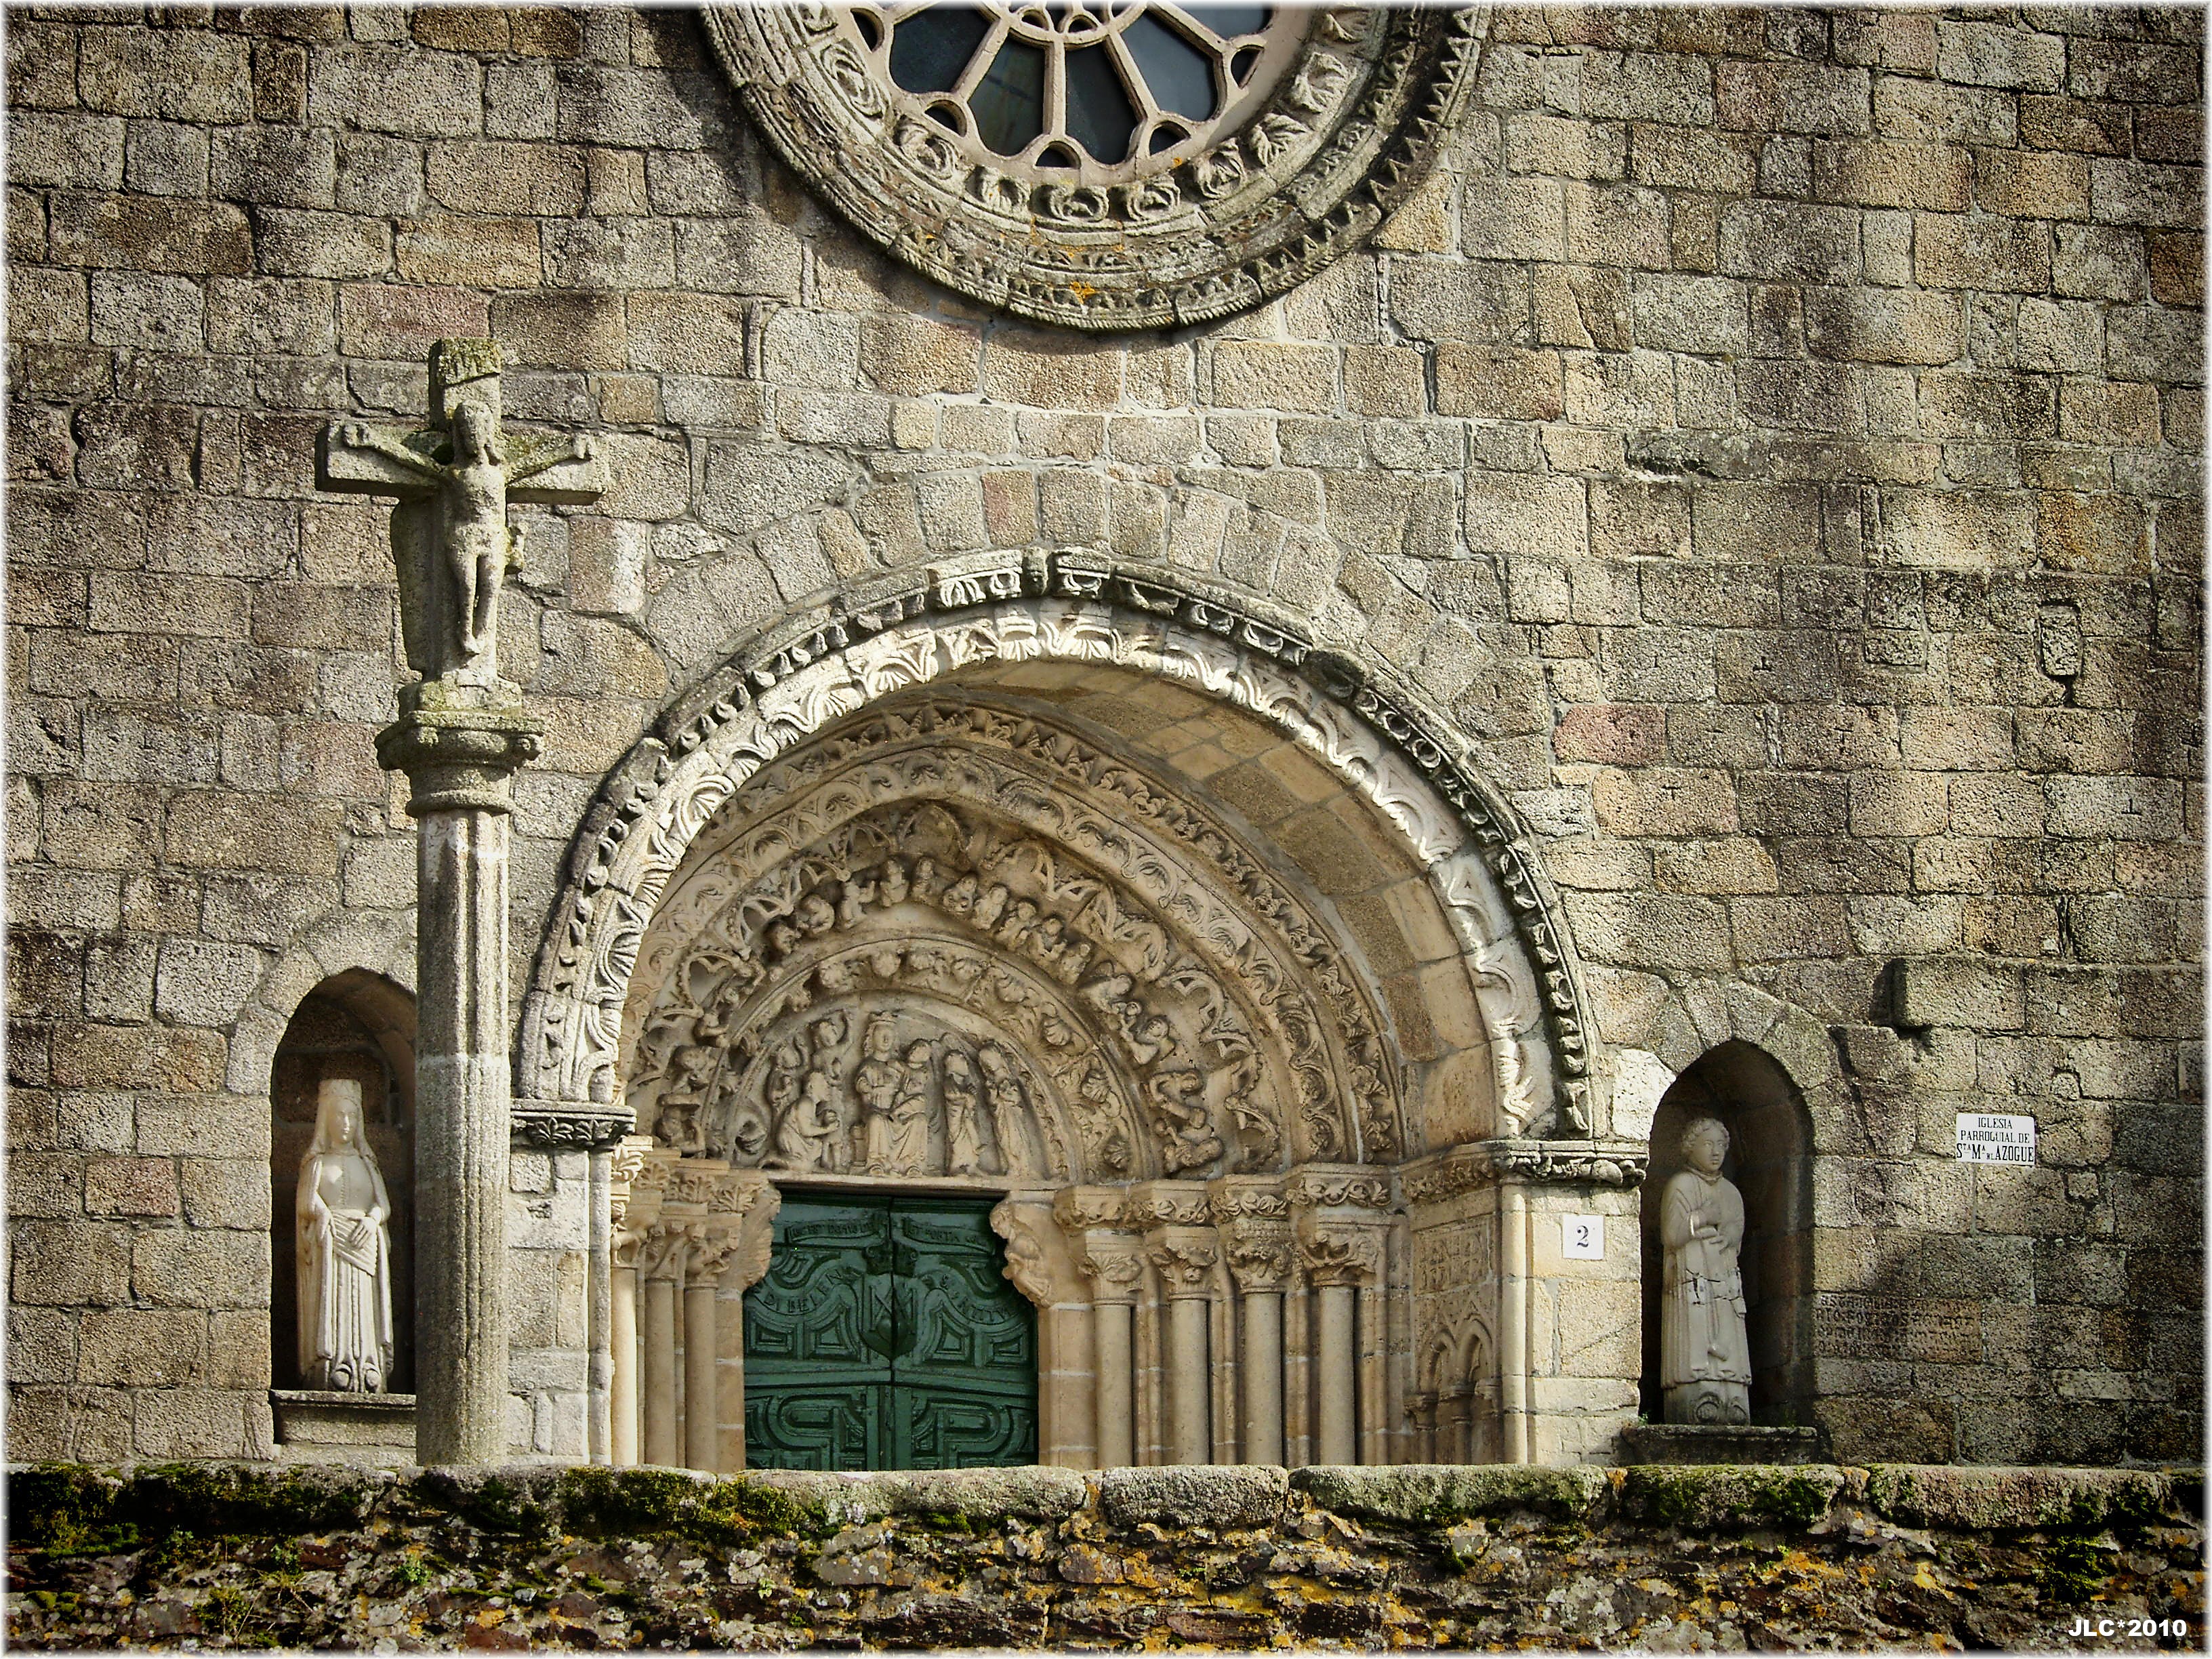
architecture, building, europe, arch, facade, church, cathedral, chapel, place of worship, spain, ruins, monastery, europa, synagogue, galicia, piedra, history, romanico, abbey, pedra, middle ages, espana, galiza, betanzos, iglesias, igrexas, cruceiros, gothic architecture, provinciadacoru a, ancient history